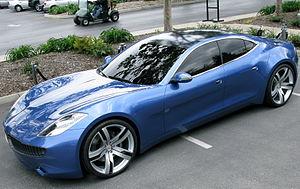
Une voiture électrique est une automobile mue par un ou plusieurs moteurs électriques, généralement alimentés par une batterie d'accumulateurs voire une pile à hydrogène.